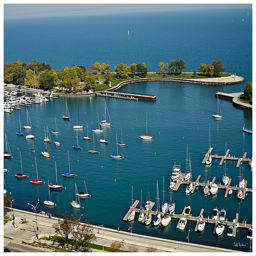
a bunch of boats are sitting in a harbor
A group of boats are floating on the water.
there are a lot of boats that is parked in the harbor on the water
a harbour full of docket boats next to a road
A marine filled with lots of boats floating on water.